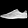
Label: Sneaker